José Alencar

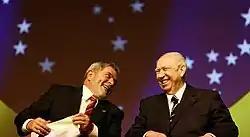
Alencar (right) with President Lula

Alencar was the most notable person in government to openly complain of the conservative monetary policies of the Brazilian Central Bank, under Henrique Meirelles, backed by ministers Antonio Palocci and Paulo Bernardo. He often criticized his own administration for failing to lower the Central Bank's base interest rates and demanded a reform of the country's tax system.